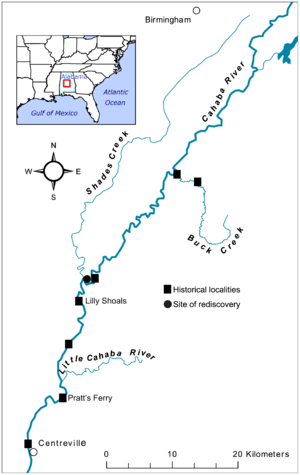
La rivière Cahaba, appelée aussi à ses débuts rivière Cahawba, est une rivière de l'État de l'Alabama aux États-Unis, affluent majeur de la rivière Alabama.